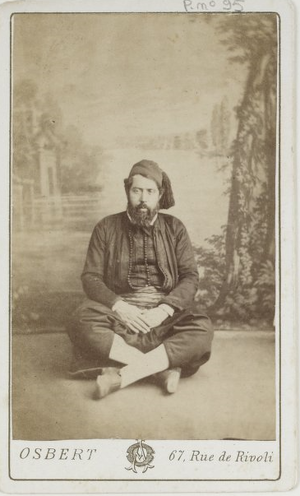
Mardochée Aby Serour est un rabbin et explorateur marocain. Il a été au cours de son existence commerçant à Tombouctou, correspondant de la Société de géographie de Paris et guide de Charles de Foucauld au Maroc